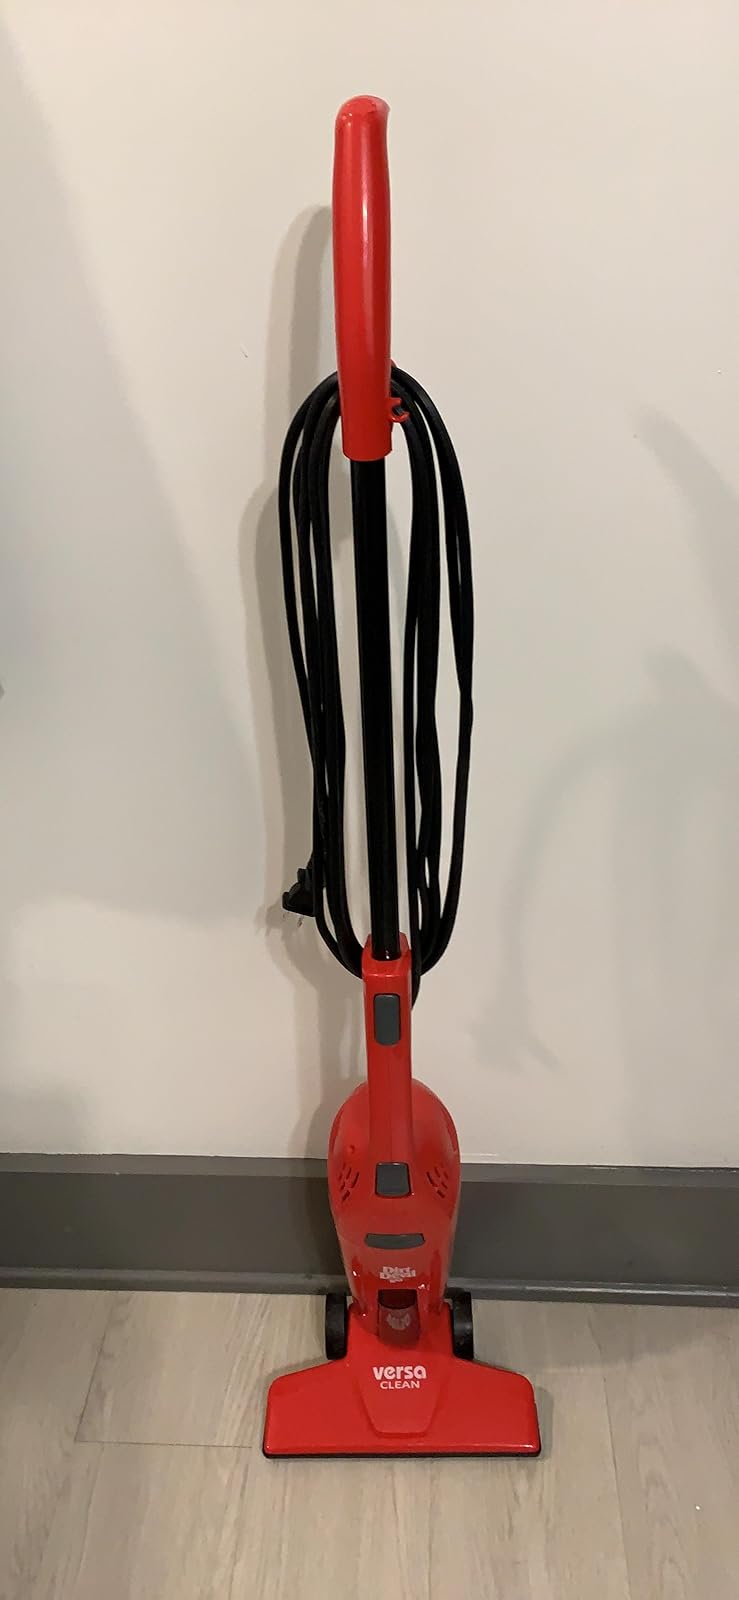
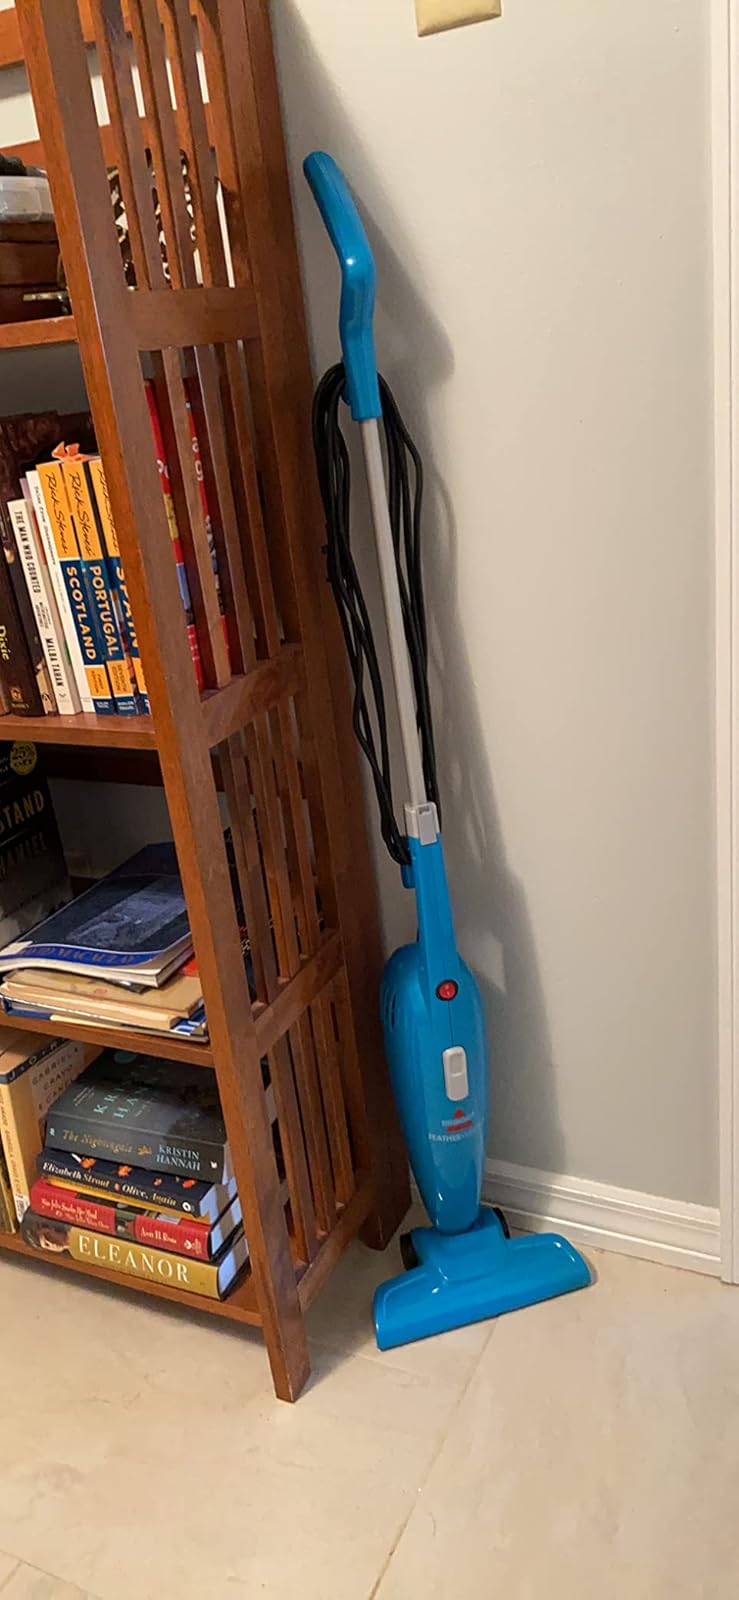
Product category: items_vacuum
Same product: no